Glenfield, New Zealand

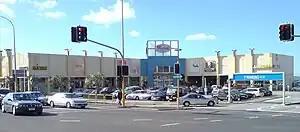
The front top parking lot at Glenfield Mall. Most of the parking, and most of the mall itself, is behind and below on further levels. (Photo taken prior to overhaul in the mid-2010s)

Glenfield is a suburb of Auckland, New Zealand, located on the North Shore. Established as a rural community in the 1850s, the area developed as a suburban part of Auckland after the completion of the Auckland Harbour Bridge in 1959.